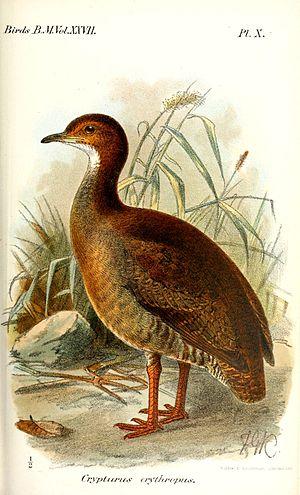
Le Tinamou à pieds rouges est une espèce d'oiseaux de la famille des Tinamidae.